Amaharashi Station

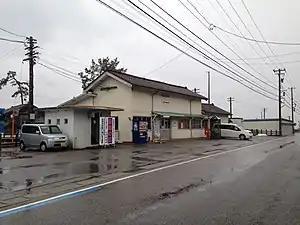
Amaharashi Station in January 2015

is a railway station on the Himi Line in the city of Takaoka in Toyama Prefecture, Japan, operated by West Japan Railway Company (JR West).